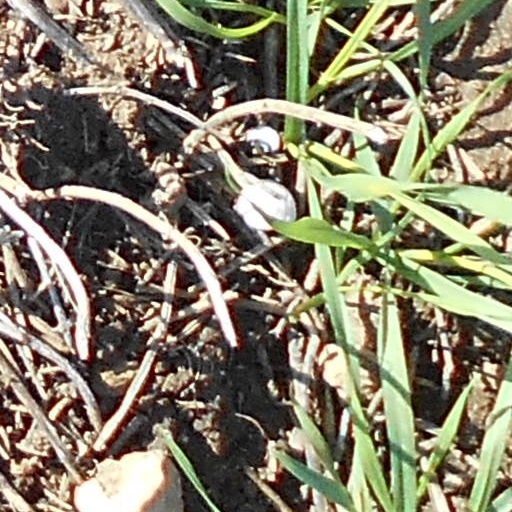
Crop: wheat